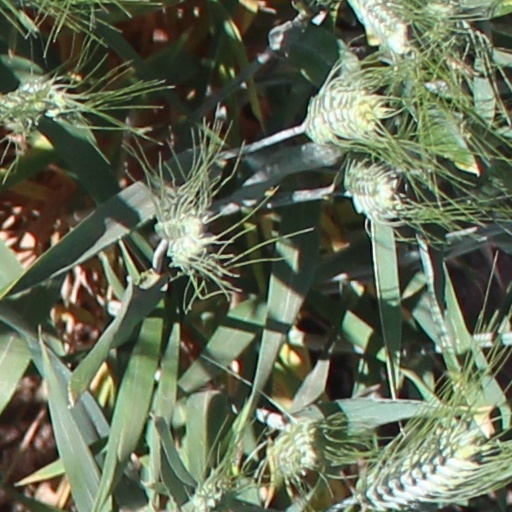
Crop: wheat